Ontario Highway 407

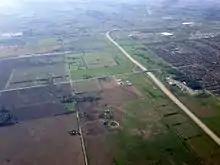
Highway 407 south of Highway 401; this section follows a north–south alignment to Highway 403.

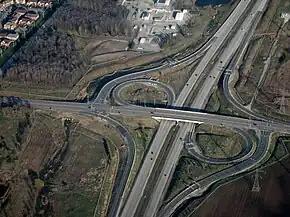
Highway 407 and Derry Road, facing southwest; this section of Highway 407 parallels the boundary between Mississauga ("at left") and Milton ("at right").

East of Bronte Creek, Highway 407 enters an agricultural area, interspersed with woodlots. It enters Oakville at the Tremaine Road (Halton Regional Road 22) overpass, then gradually swerves to the north as it encounters an interchange with Bronte Road (Halton Regional Road 25, formerly Highway 25). The route crosses Sixteen Mile Creek just north of Glenarchy Conservation Area, then travels parallel to the creek for several kilometres. It swerves north after an interchange with Neyagawa Boulevard (Halton Regional Road 4), near the hamlet of Glenarchy. After diverging from the creek, it curves northeast, parallel to and north of Burnhamthorpe Road (Halton Regional Road 27) and the new William Halton Parkway, where it crosses under Sixth Line and interchanges with Trafalgar Road (Halton Regional Road 3). Highway 407 then encounters Highway 403, where it curves sharply to the northwest, while Highway 403 curves from the southeast to the northeast; resulting in both highways meeting and deflecting at a 90° angle and not crossing each other.